Frederic R. DeYoung

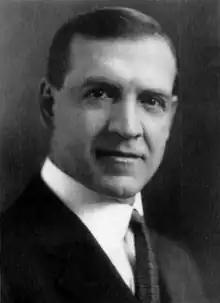

Frederic R. DeYoung (September 12, 1875 – November 16, 1934) was an American jurist and politician who served as a judge on the Supreme Court of Illinois (1924–1934), judge on the Superior Court of Cook County (1923–1924), judge on the original Circuit Court of Cook County (1921), member of the Illinois House of Representatives (1915–1919), and the city attorney of Harvey, Illinois (1908–1919), among other public offices. DeYoung ran as a Republican for most of his political career. However, in his last campaign (his 1933 reelection to the Supreme Court of Illinois), he ran instead as a Democrat.